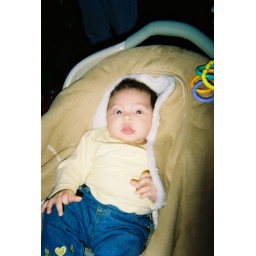
Styling in her car seat